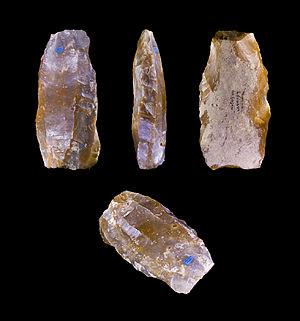
Dans le cadre de l'étude des industries lithiques, préhistoriques ou non, le terme nucléus désigne un bloc de matière qui a été taillé afin d'en détacher des éclats au sens large. Les éclats sont ici les produits recherchés et le nucléus est un sous-produit, à l'opposé des techniques de façonnage.